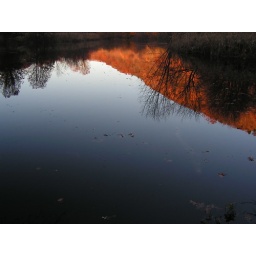
Nh64 sky in water